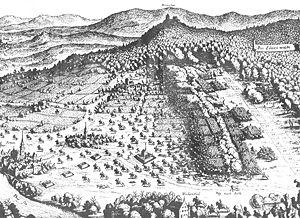
Carte de Merian relatant la bataille de Wattwiller en 1634
Wattwiller est une commune française située dans le département du Haut-Rhin, en région Grand Est.
19 janvier : Charles IV de Lorraine abdique à Mirecourt en faveur de son frère Nicolas François ; le 1ᵉʳ février, il passe le Rhin à Brisach et se retire à Besançon.